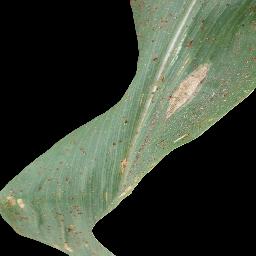
Label: Corn___Common_rust